Maxime Rémillard

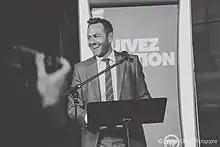
Rémillard at an event in 2015

Maxime Rémillard is a Canadian businessman born on January 17, 1975, in Greenfield Park, Quebec. He is the president of both Remcorp, a leading Canadian private investment firm and Remstar Media, an entertainment and content delivery company.